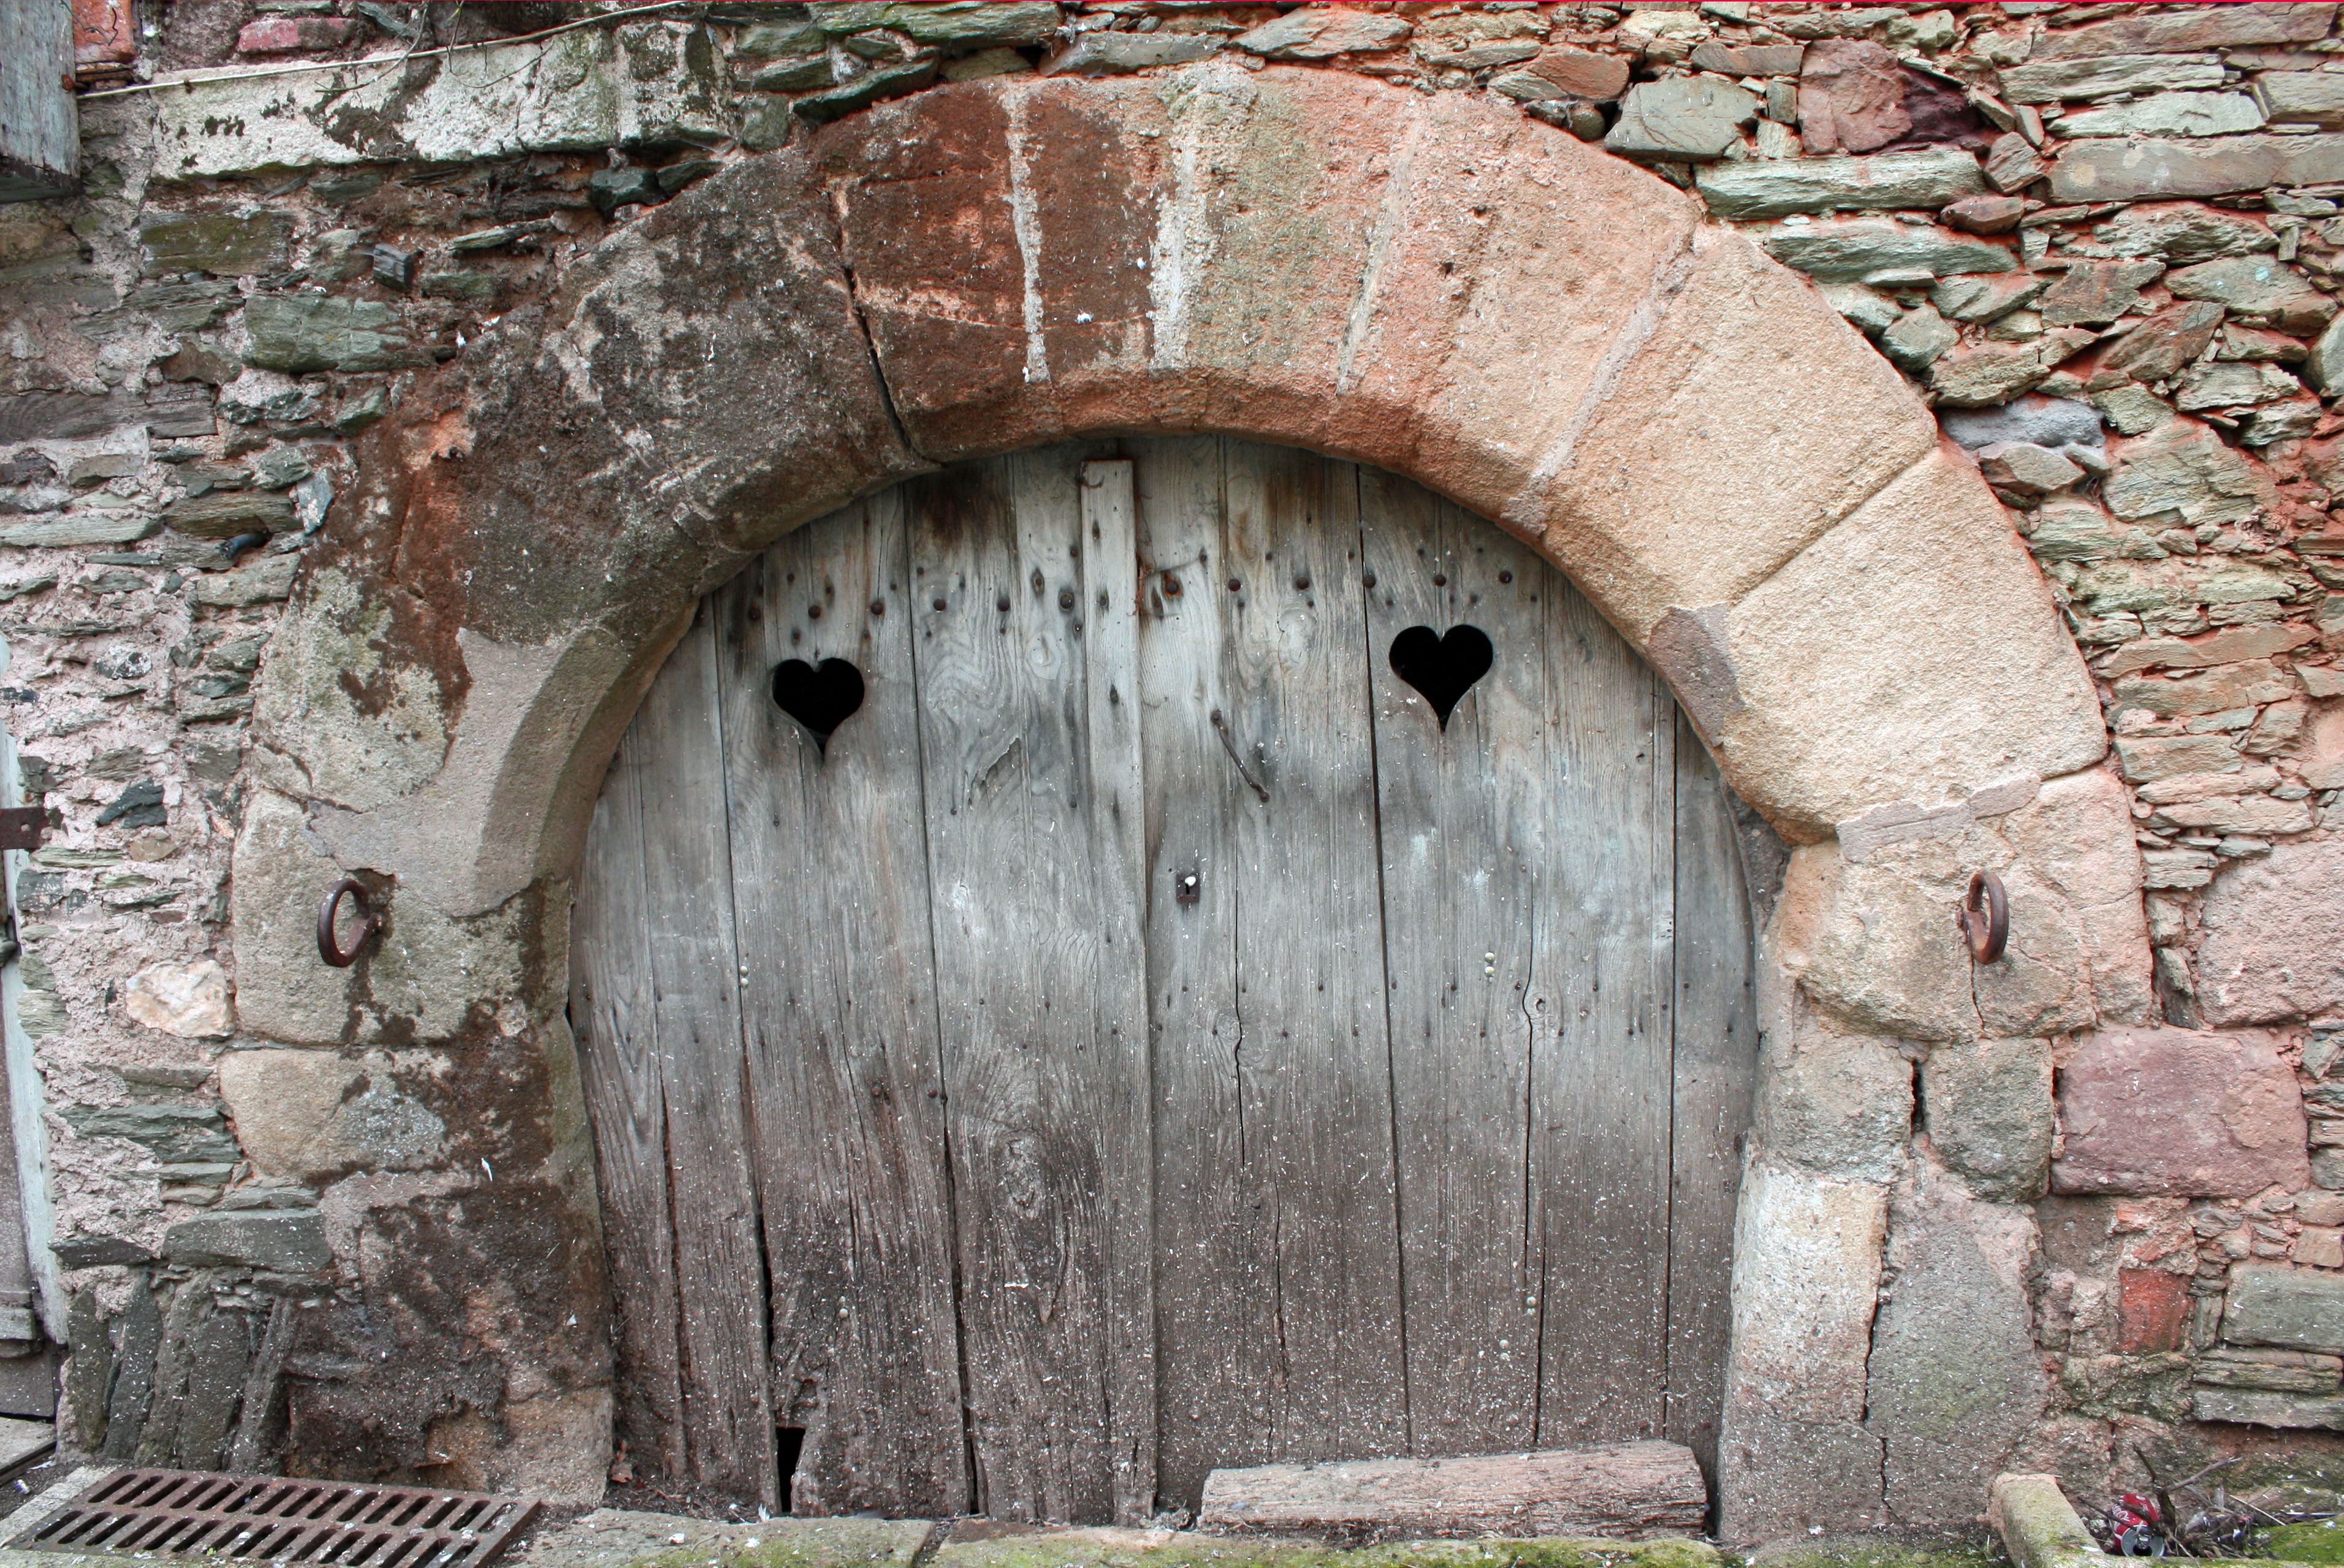
rock, architecture, building, wall, arch, wooden door, ruins, monastery, old door, heart shapes, ancient history, ancient door with hearts, arched doorway, ancient entrance